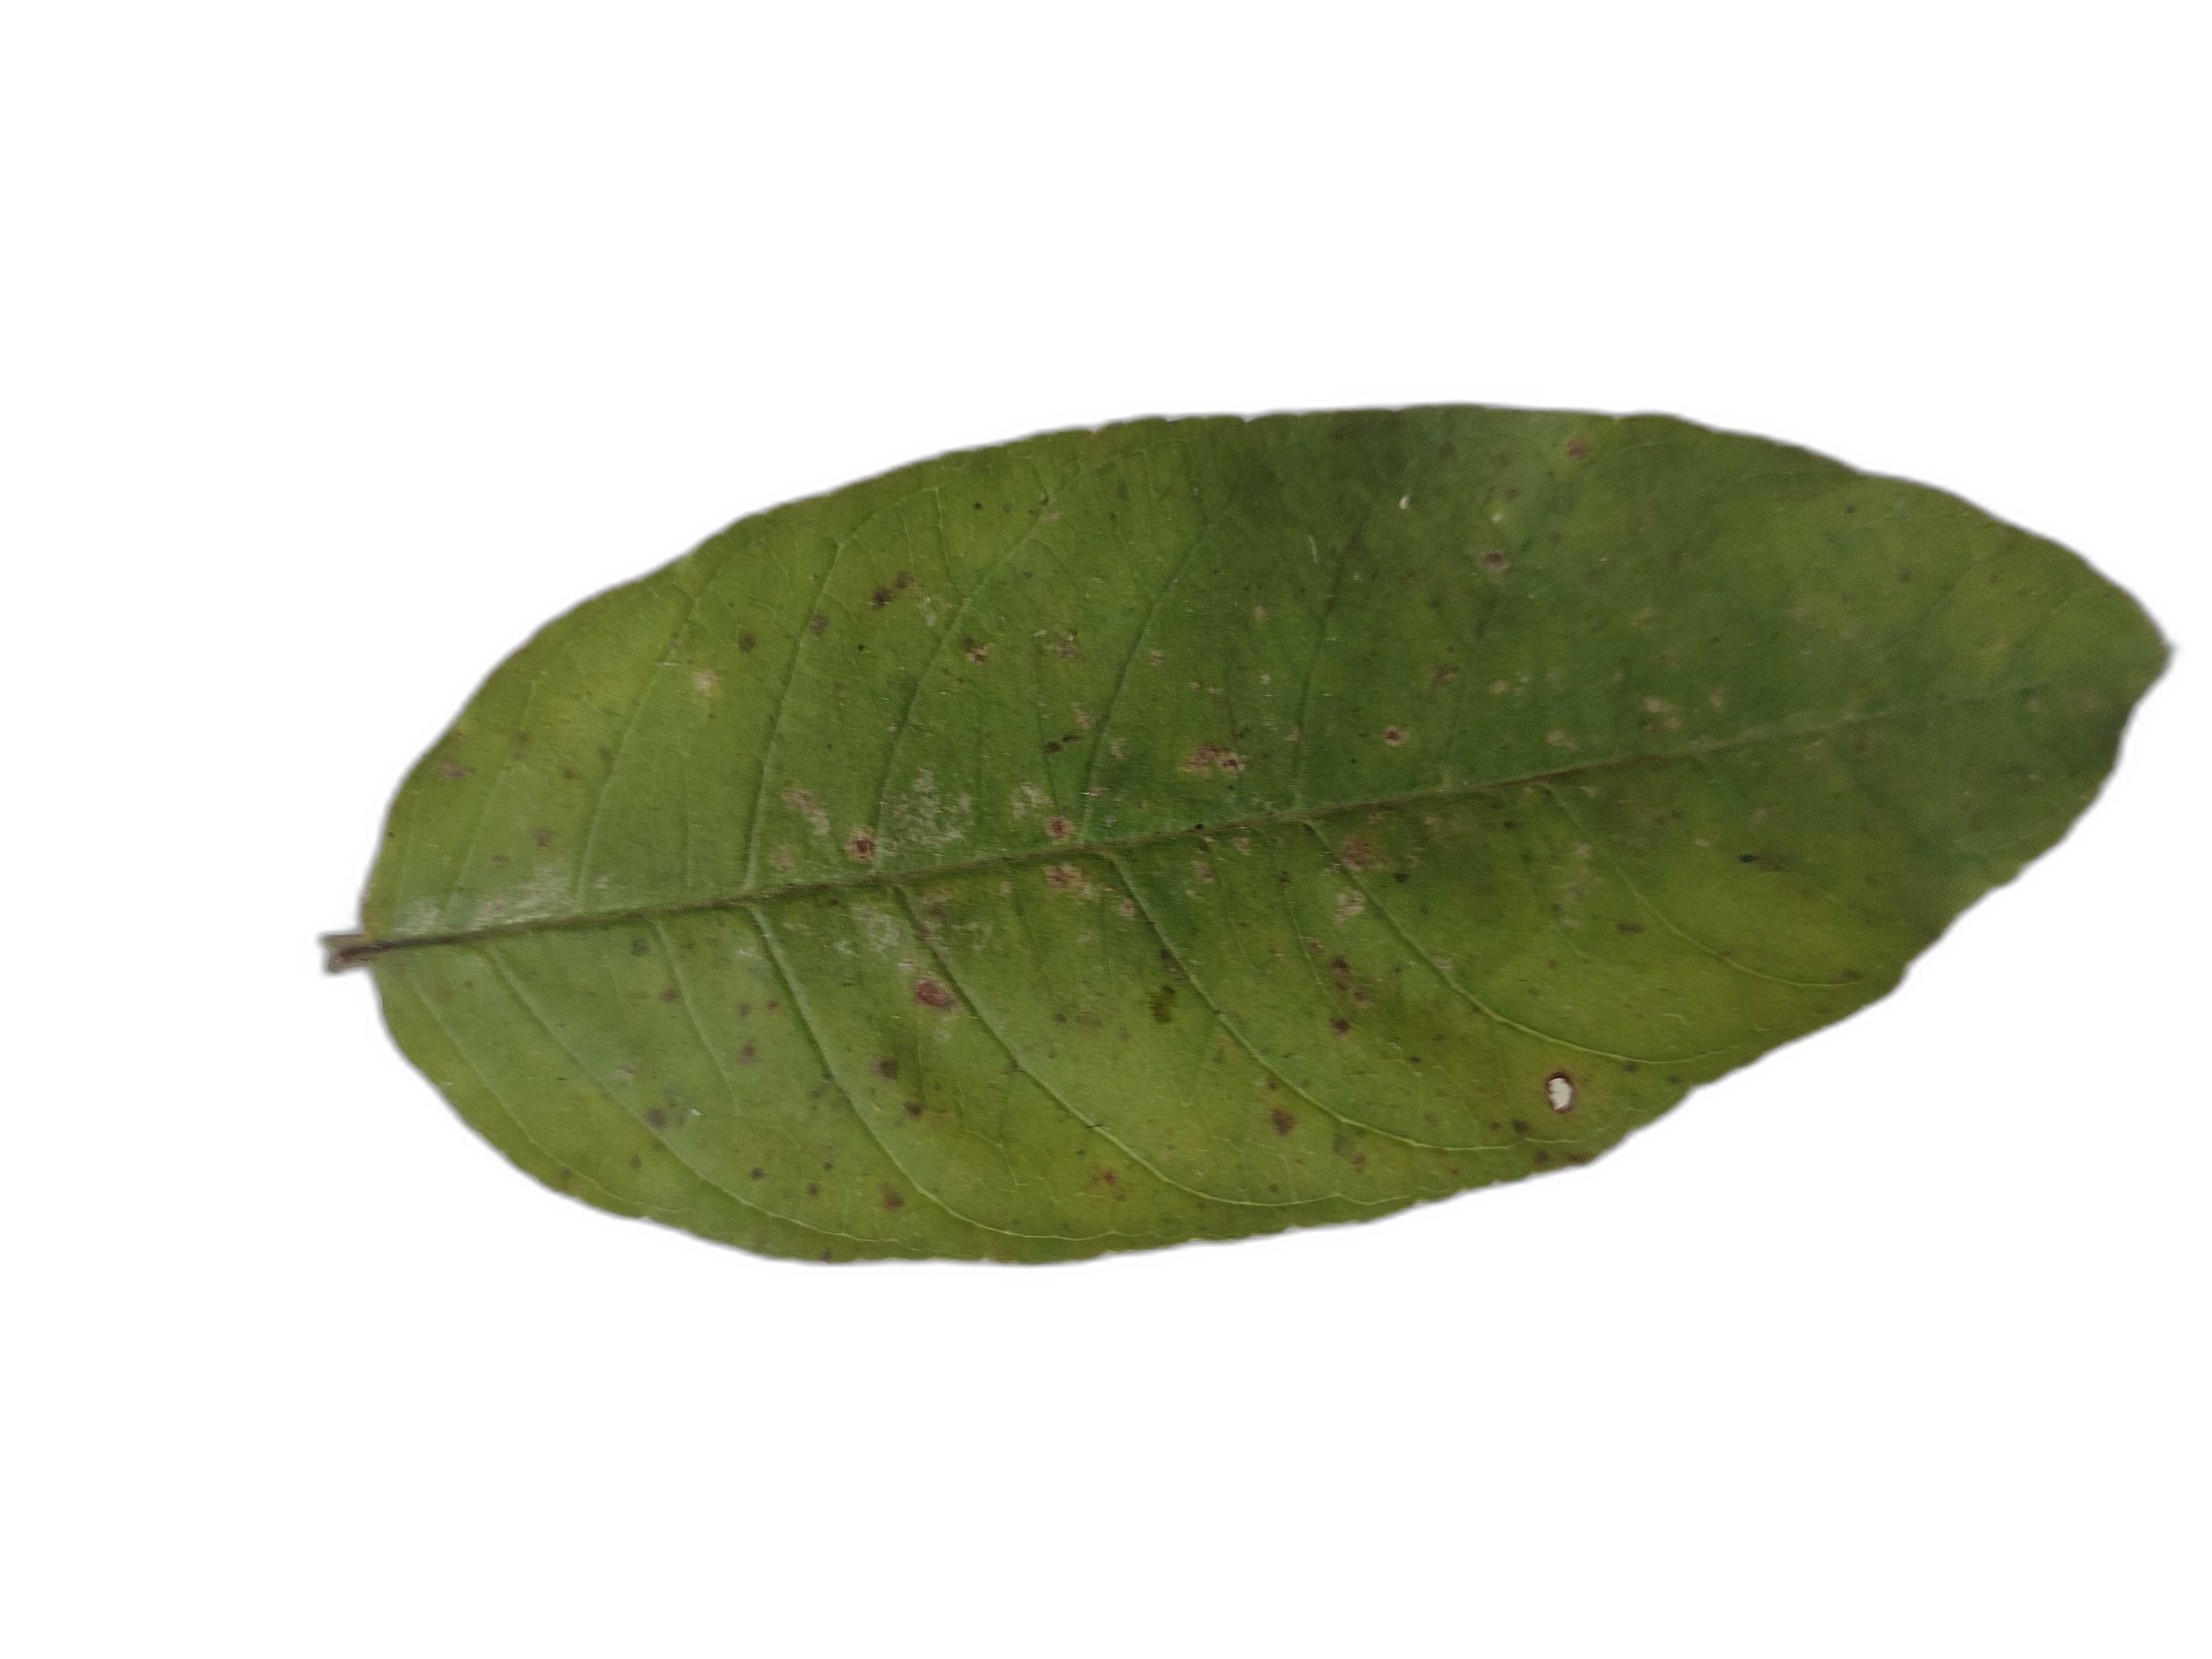
Plant part: leaf
Disease: Dot